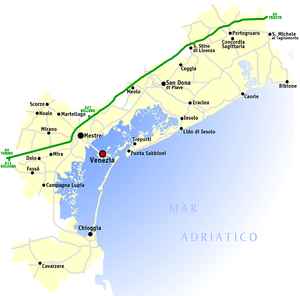
La province de Venise est une ancienne province italienne, appartenant à la région de Vénétie, avec pour chef-lieu la ville de Venise. Elle est remplacée par la ville métropolitaine de Venise depuis le 1ᵉʳ janvier 2015.